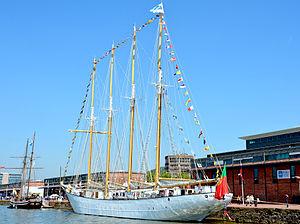
Le Santa Maria Manuella (Armada Rouen)
Une goélette est un voilier équipé de deux à sept mâts, apparu entre le XVIᵉ et le XVIIᵉ siècle et qui connut son apogée aux XVIIIᵉ et XIXᵉ siècles. Elle se caractérise :